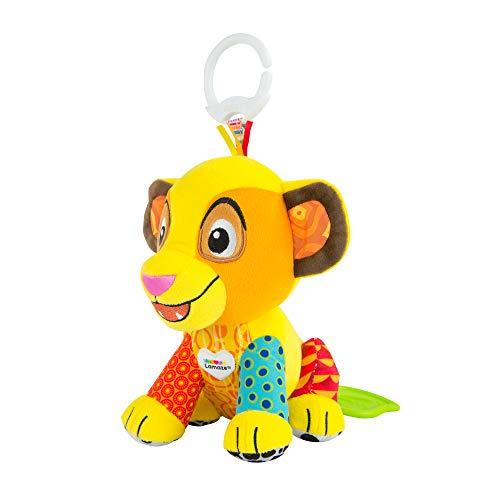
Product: Lamaze Disney Lion King Clip & Go, Simba Baby Toy
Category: Toys & Games | Baby & Toddler Toys | Push & Pull Toys
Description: Lamaze on-the-go clip hooks to strollers, carriers, and diaper bags for easy fun where ever you go.
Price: $15.11